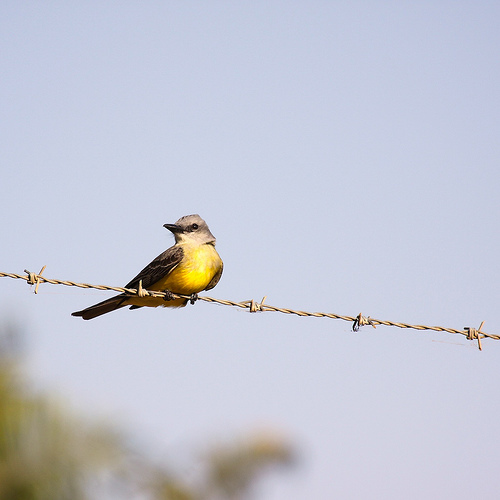
this cute little bird have a curved downward beak with bright yellow color belly and breast and black feet.
this little bird has a yellow belly and breast with a gray crown, and short pointy bill.
small, fat bird with a small head, and a yellow chest, with black wings and faint wingbars.
this bird has a brown crown, a short bill, and a yellow rounded breast
this bird has a bright yellow breast,darker wings,with long rectrices,grey head,and a black beak.
this bird has a yellow breast, grey crown, and black coverts, secondaries, retrices, and feet.
this small bird has a relatively large pointed beak, a gray head and black eyes, and features a bright yellow breast and wings that are a mixture of brown, yellow, and black feathers.
this bird is yellow with grey and has a very short beak.
this bird has a golden belly and breast while having a tan colored head and brown wings and tail.
this bird is yellow with black and has a very short beak.
Species: Yellow Bellied Flycatcher